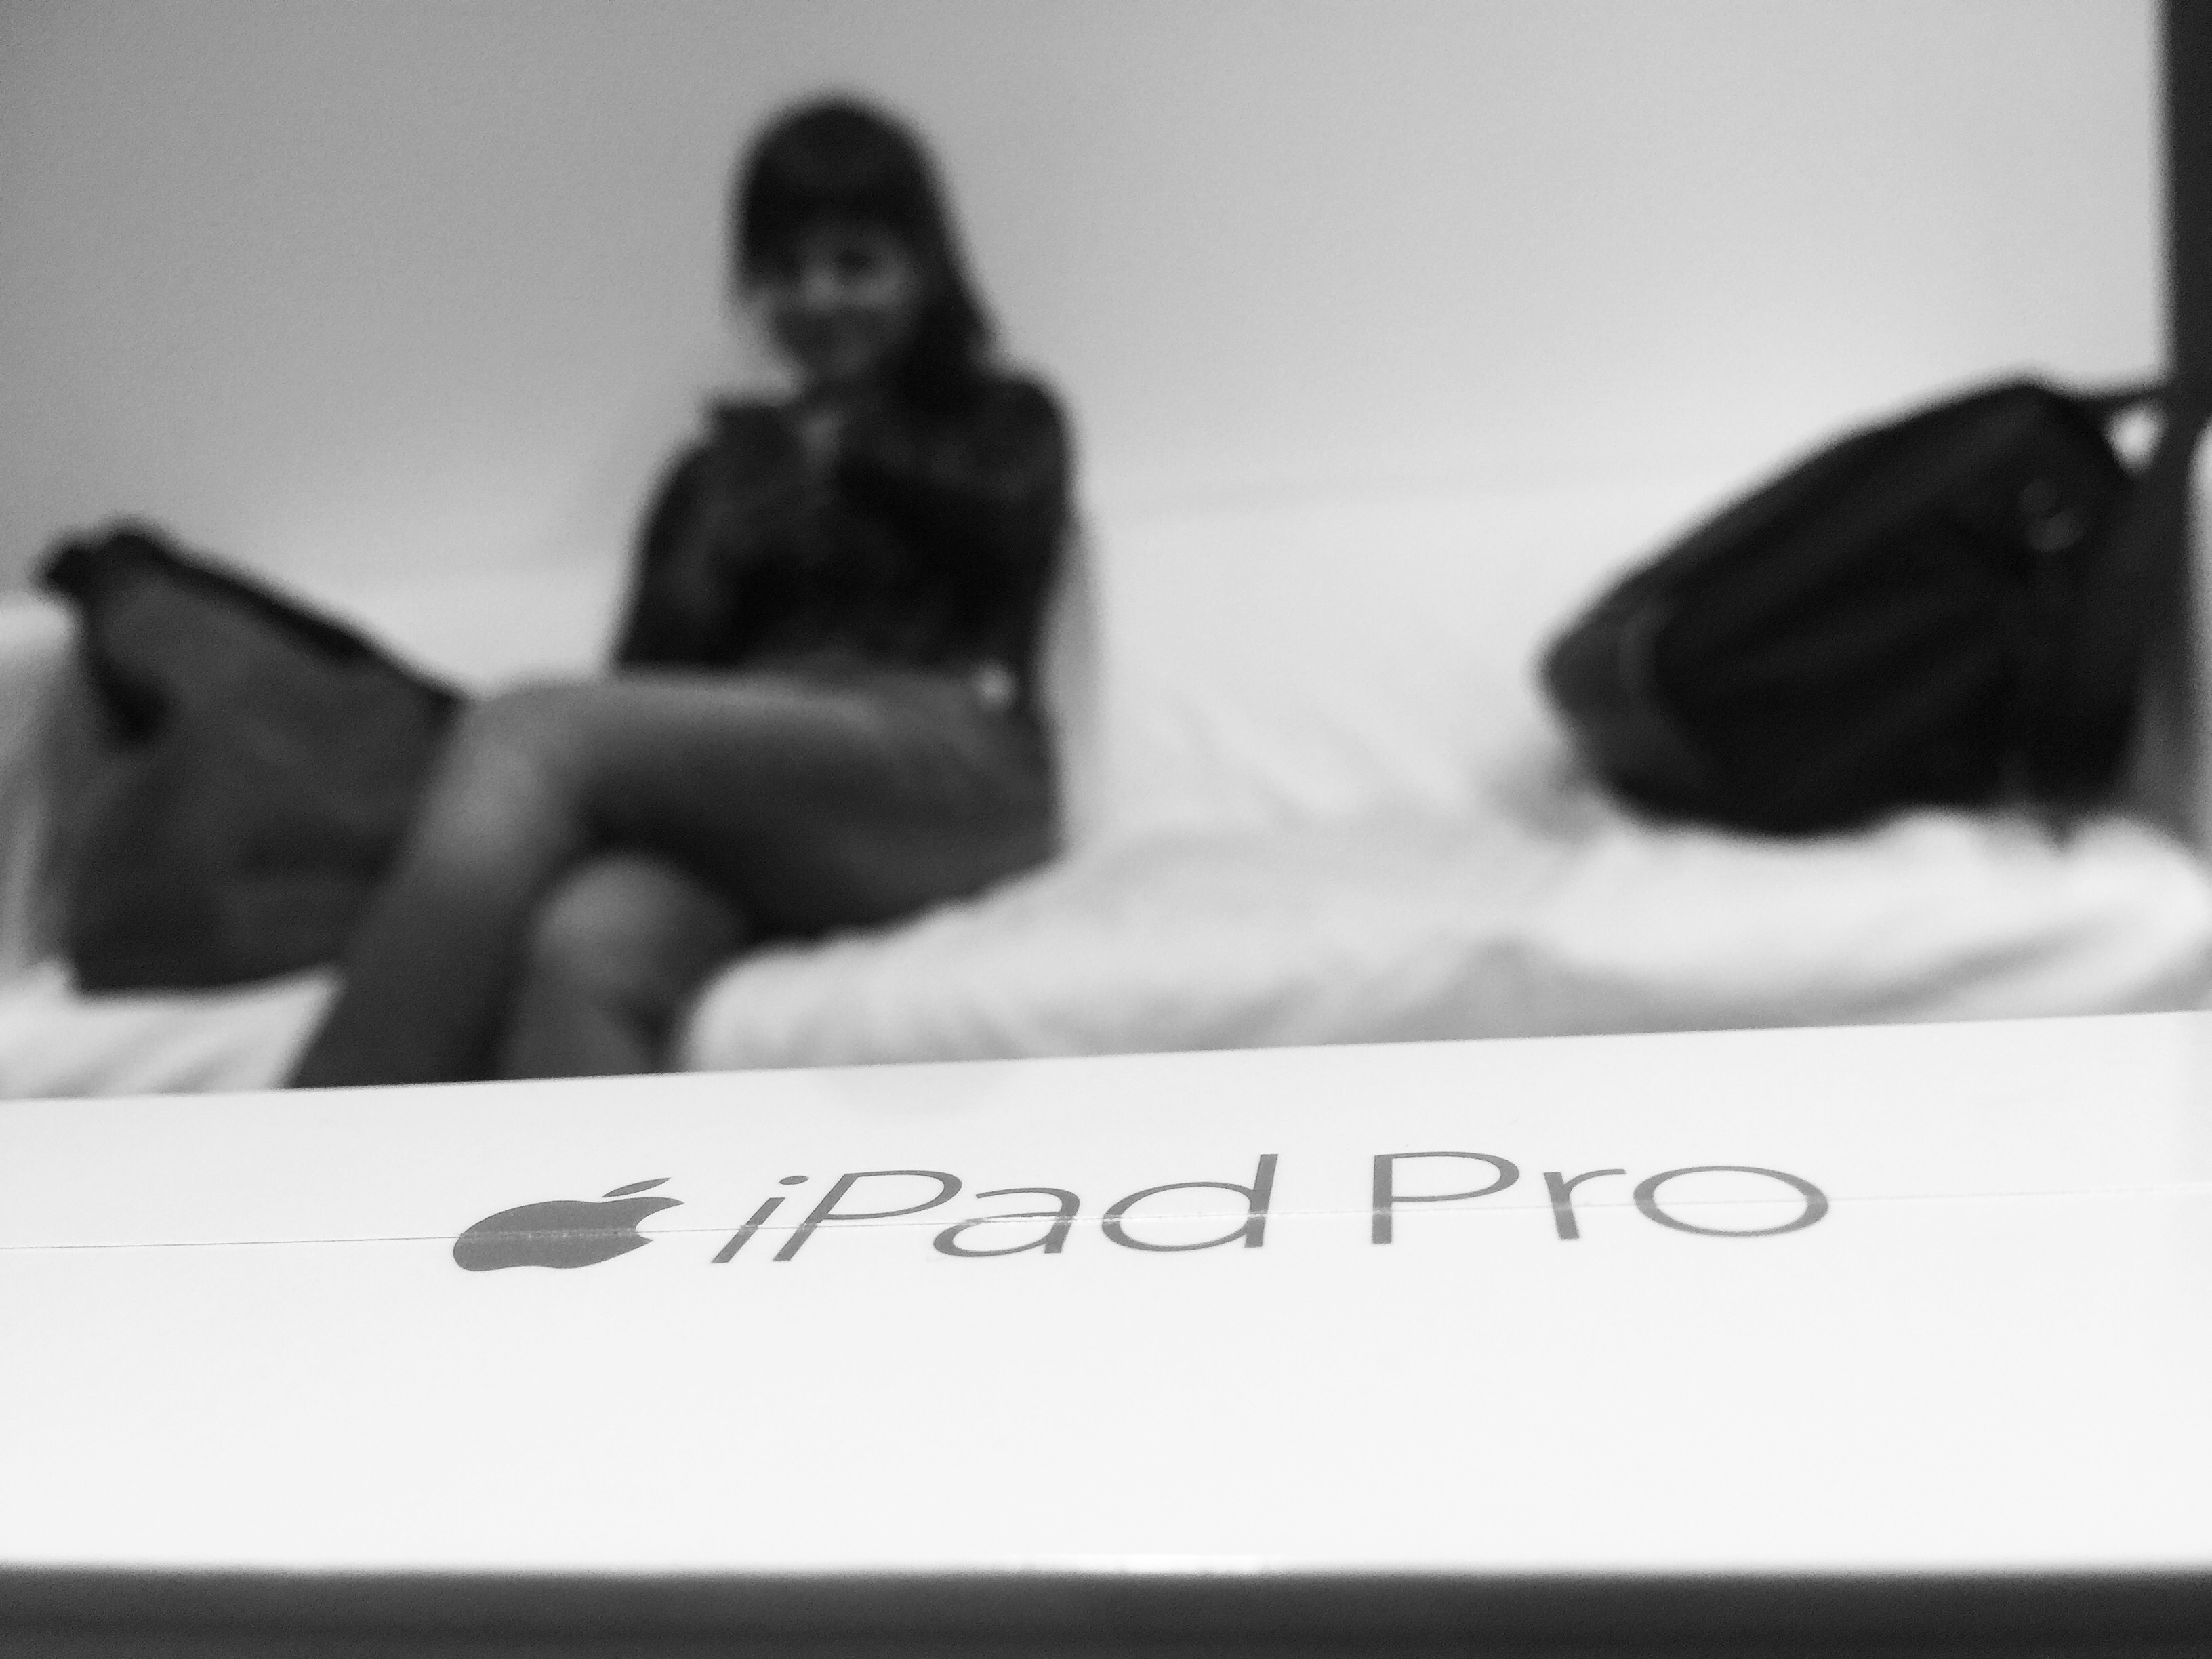
writing, apple, person, black and white, ipad, white, photography, tablet, black, monochrome, brand, product, glasses, photograph, image, emotion, interaction, photo shoot, monochrome photography, for ipad, people and tablets, for apple ipad, apple ipad